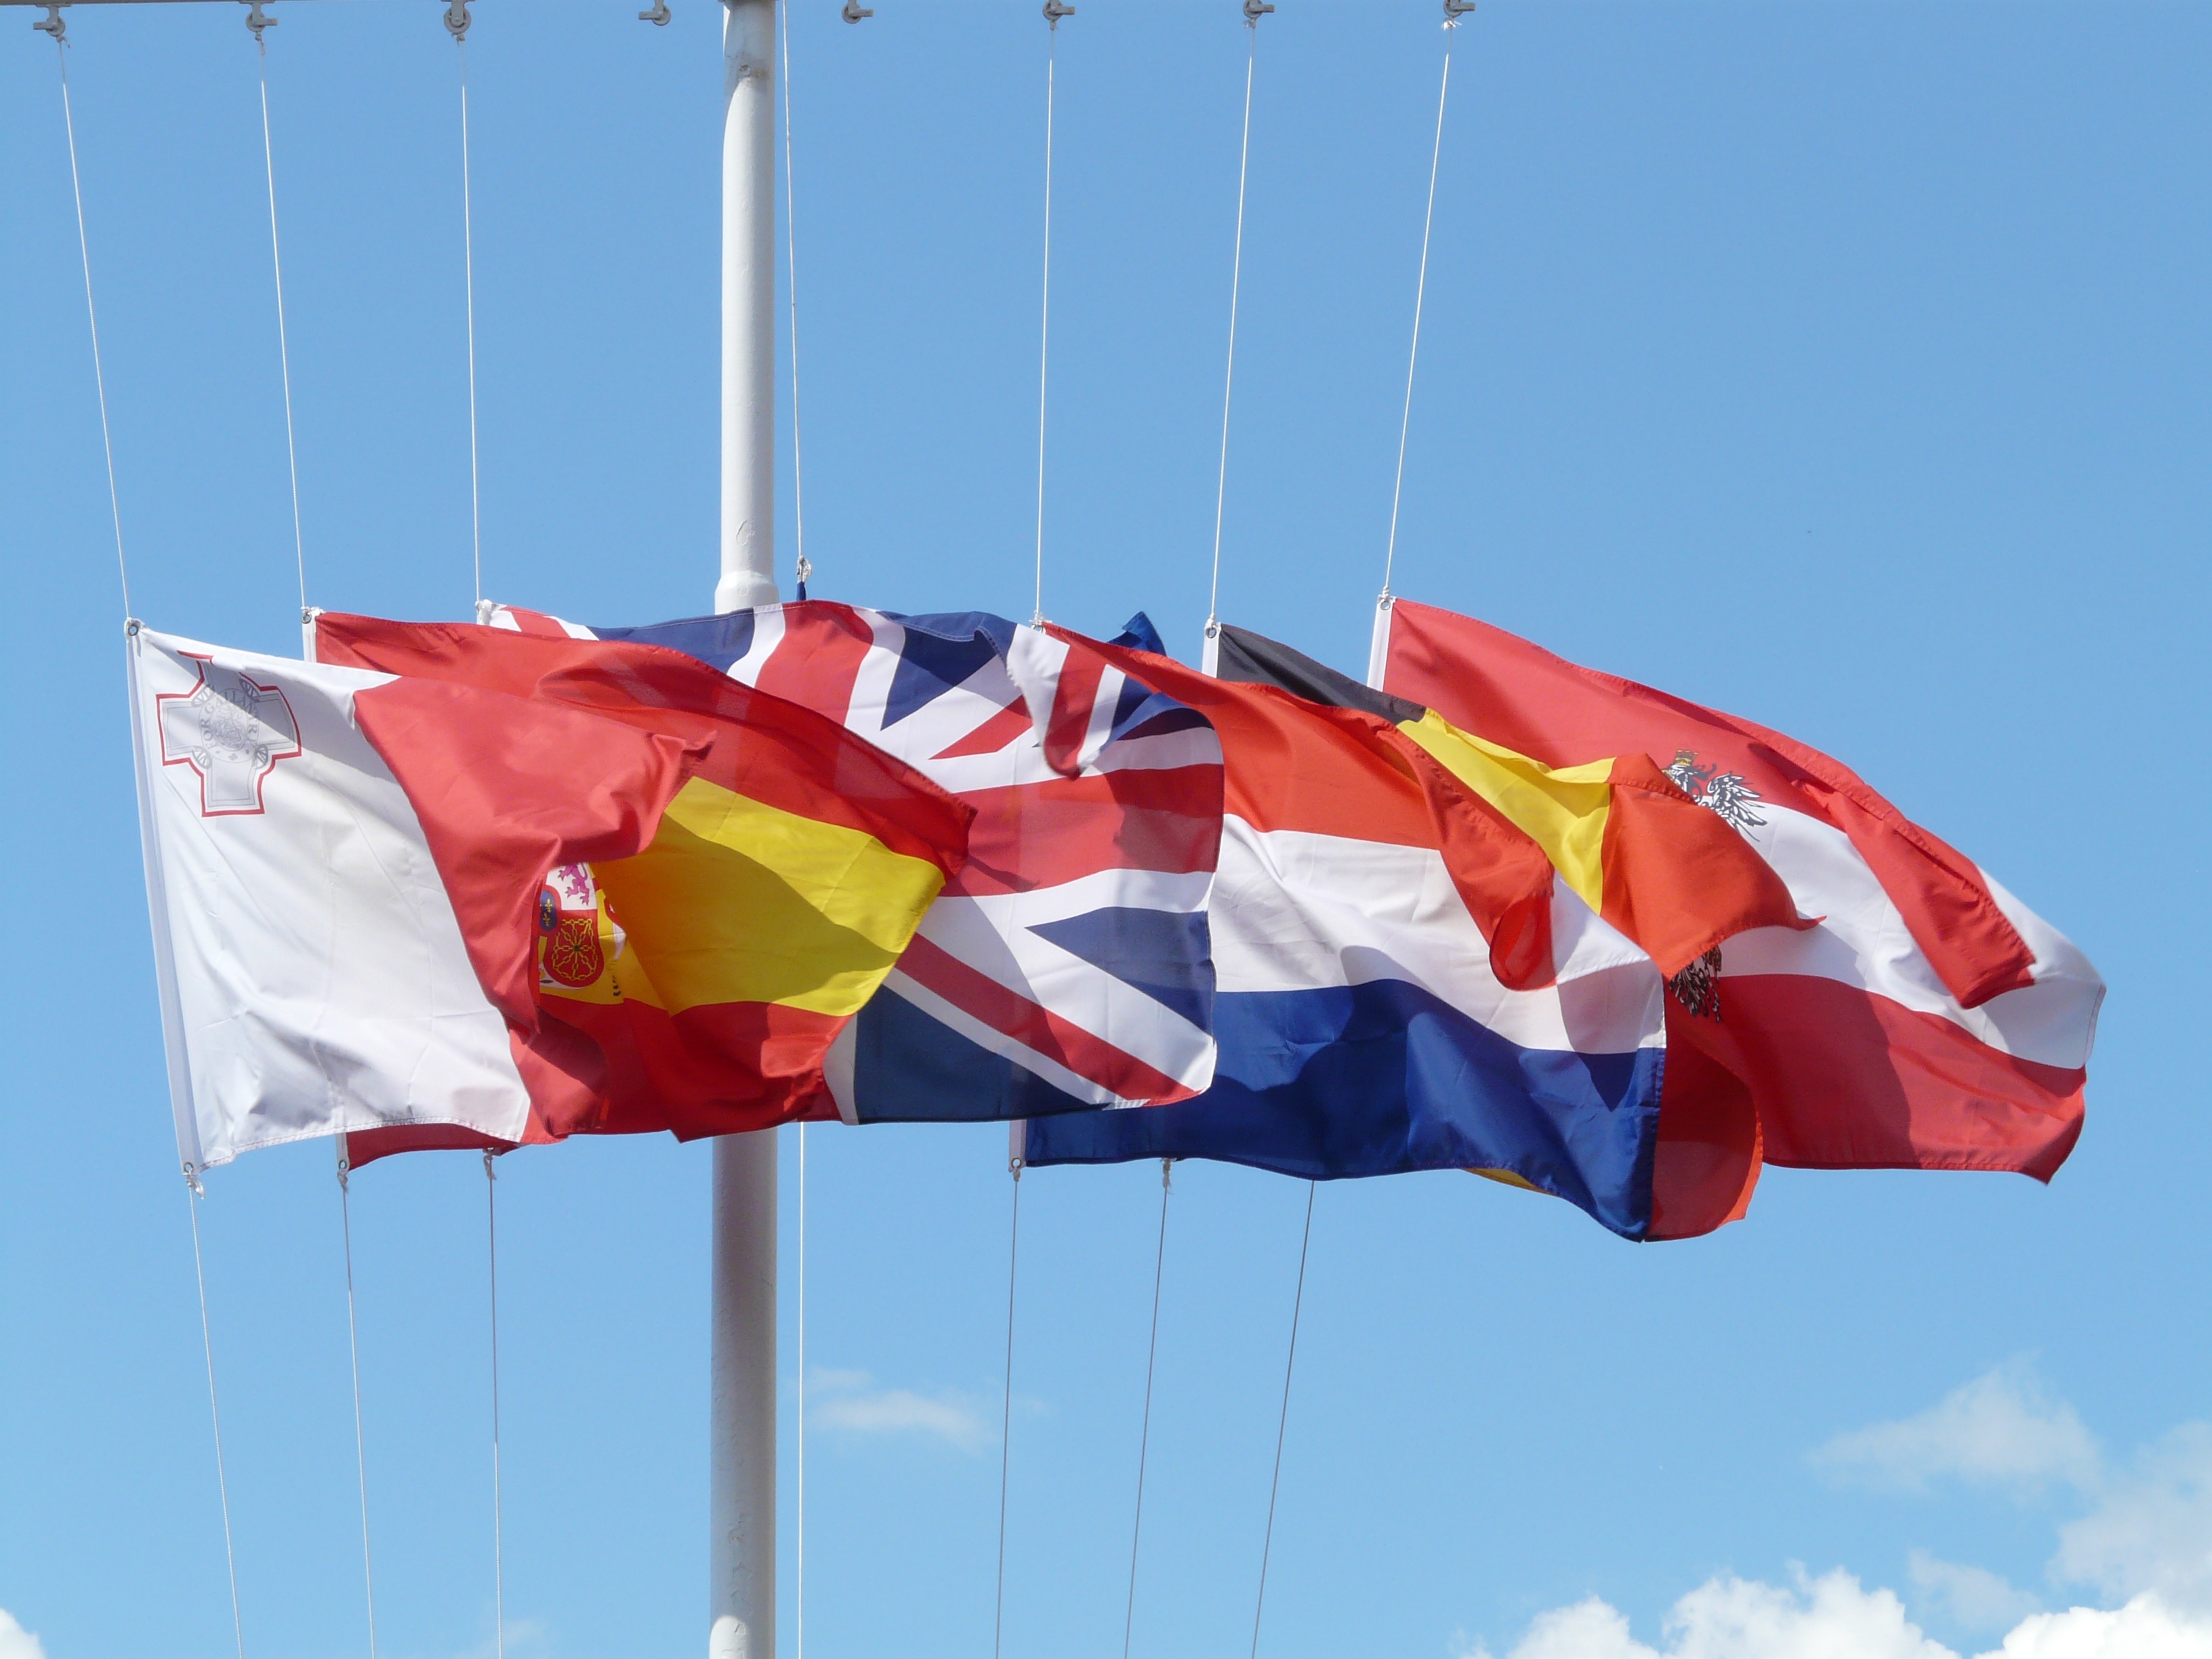
sky, wind, color, flag, colorful, international, flags, blow, red flag, flutter, flag of the united states